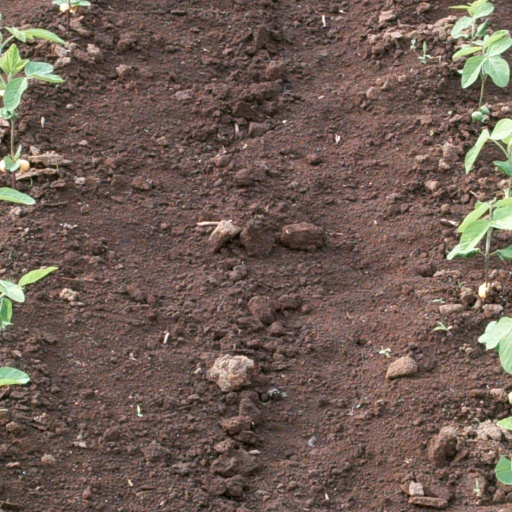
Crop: soybean